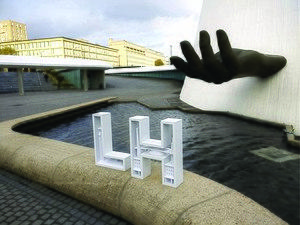
Art lettres en impression 3D par Letter IN au Havre.
Letter IN est la marque d'une société de création artistique spécialisée dans l'impression 3D. La société est dénommée L & DS Associés.